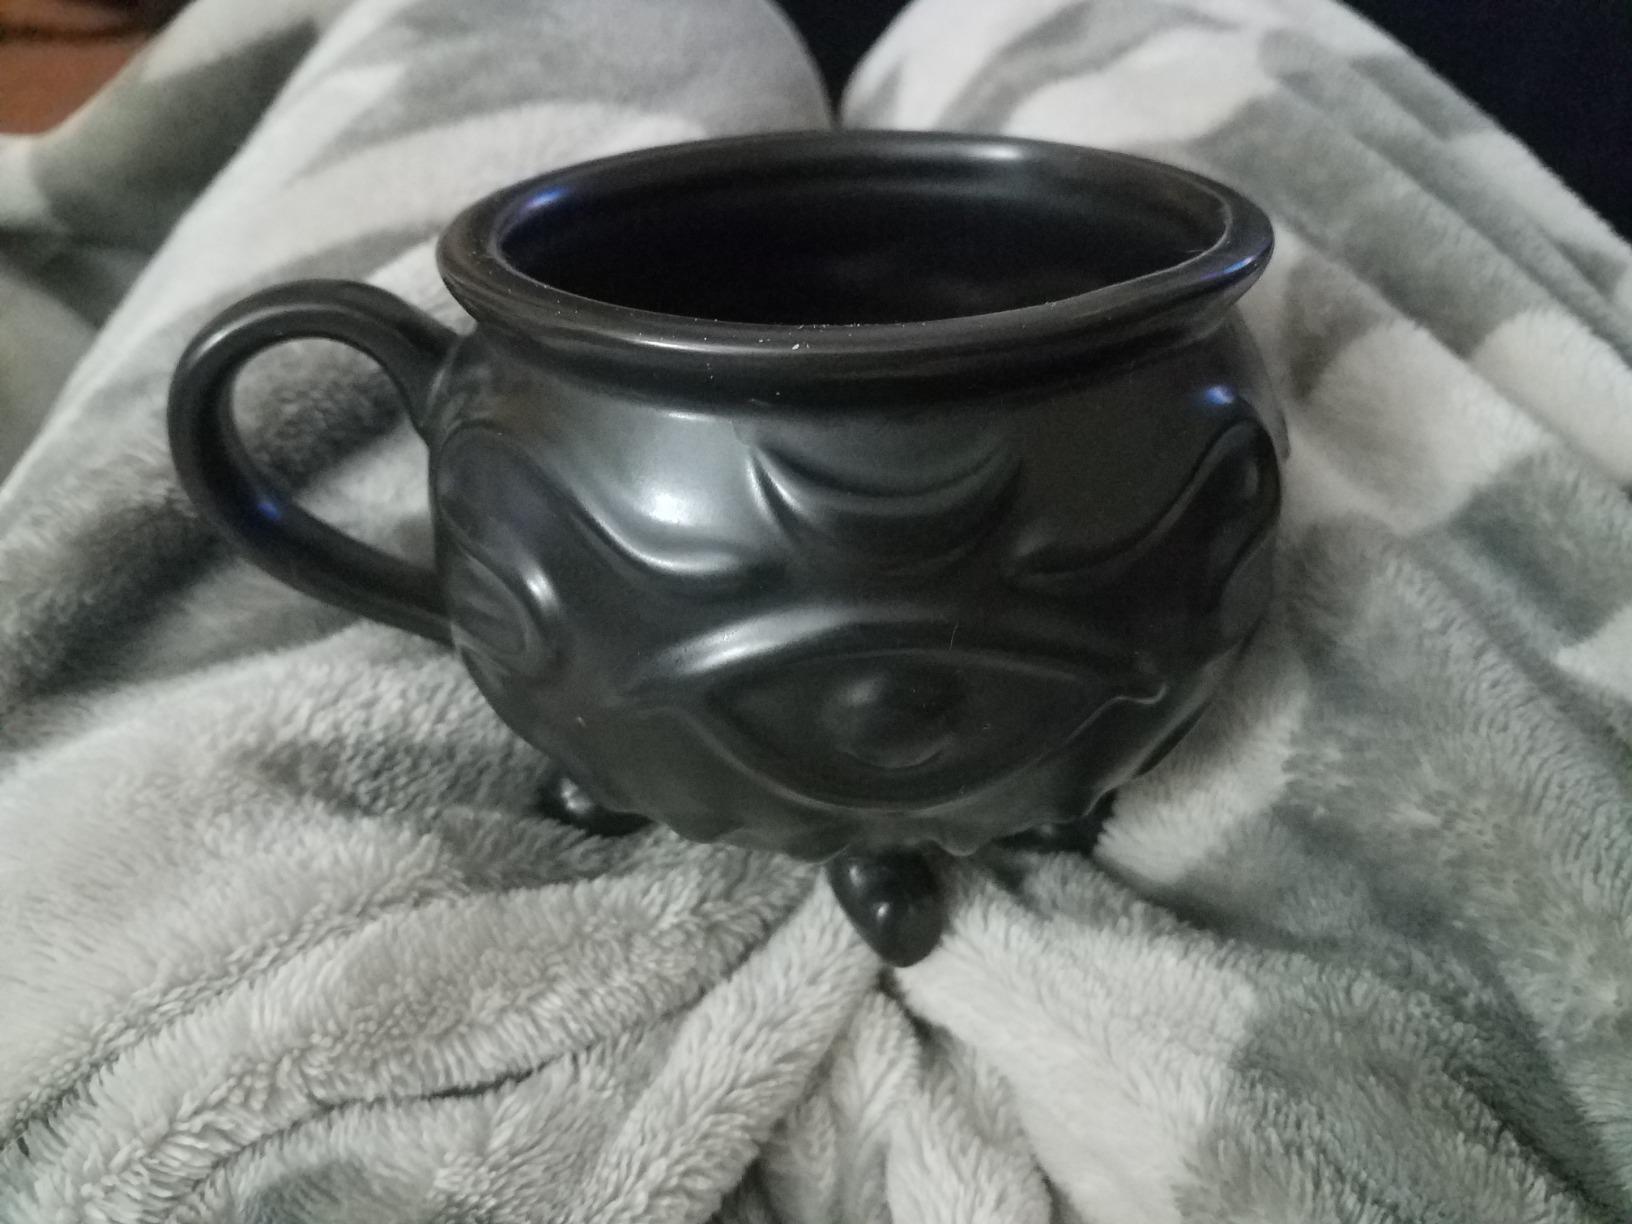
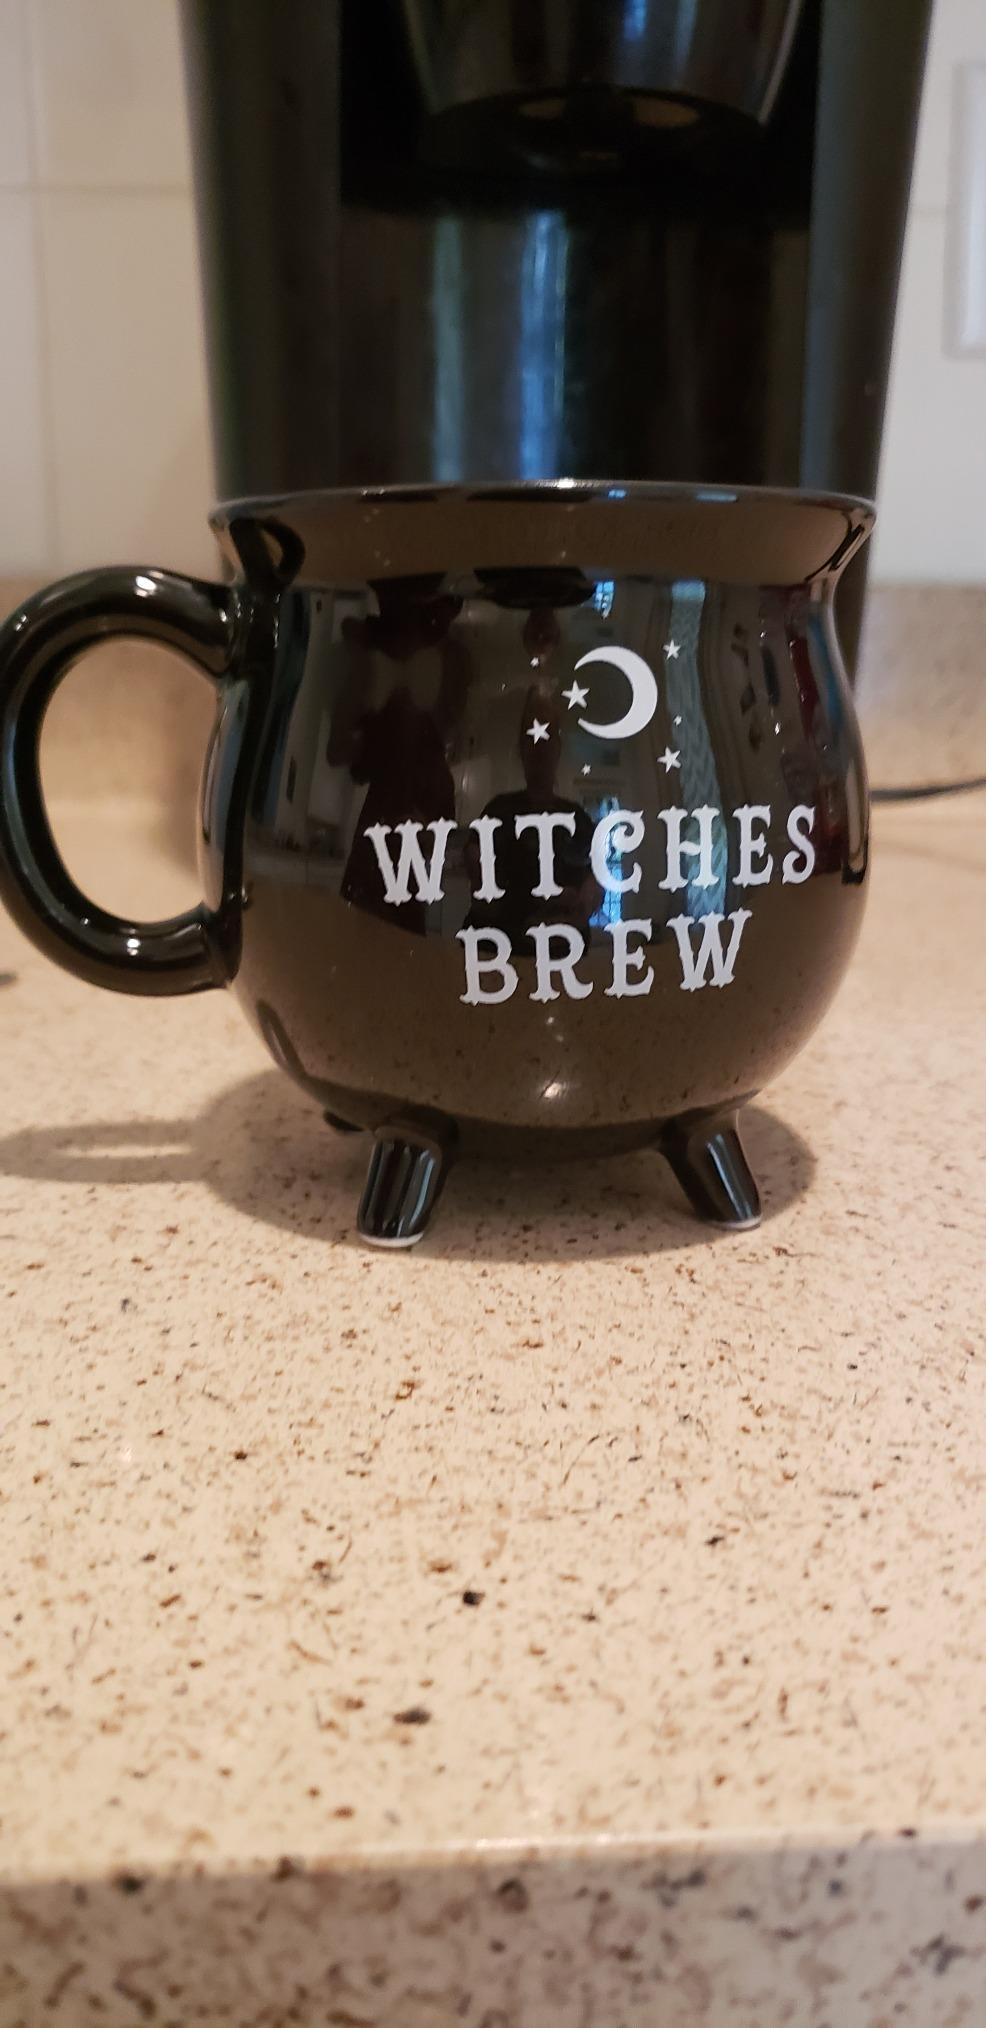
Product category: items_mug
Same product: no